Mendota (Bete Grise) Light

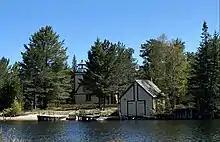
Looking across the Mendota Channel

The Mendota Light, also known as the Bete Grise light, was built on the Keweenaw Peninsula of Michigan to facilitate travel between Lake Superior and Lac La Belle (an artificial canal having been made to connect the two).